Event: Nepal Earthquake
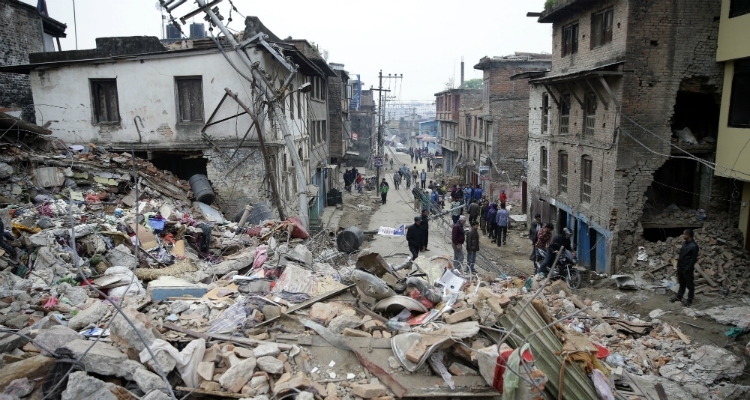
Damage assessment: damage